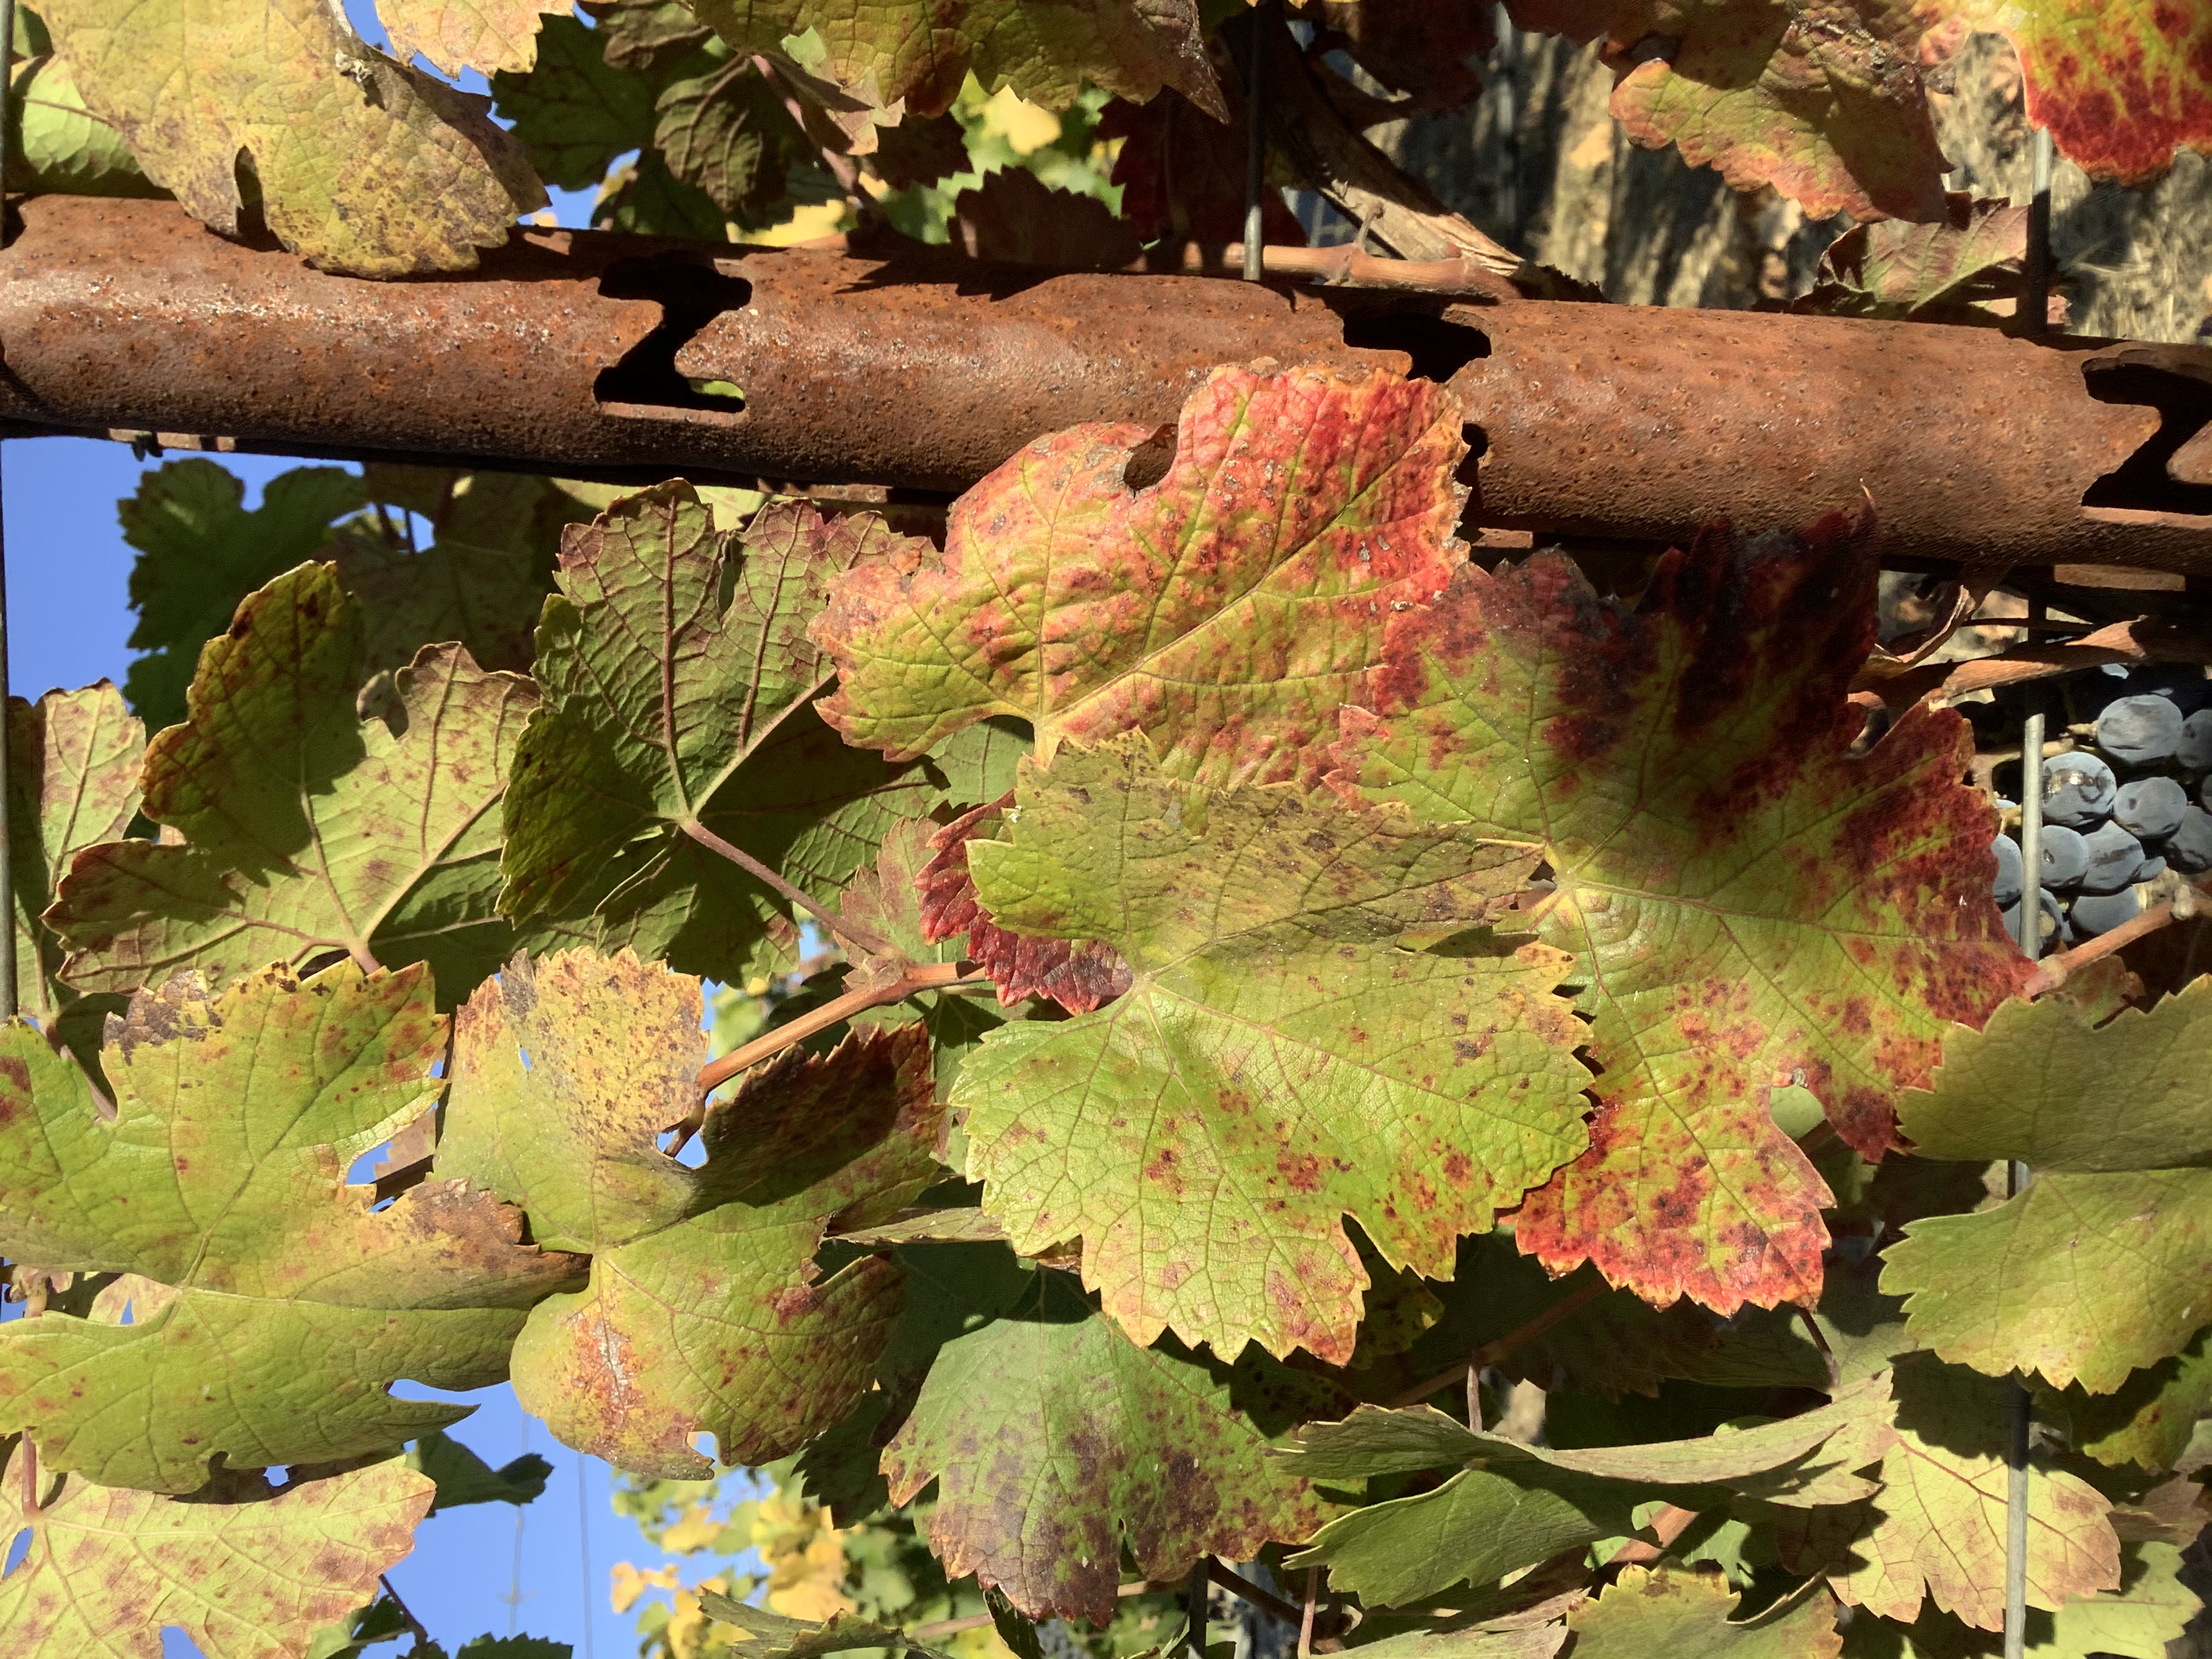
Label: Red Blotch